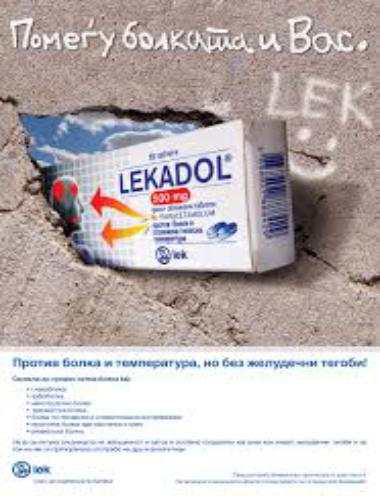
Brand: lekadol
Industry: Medical